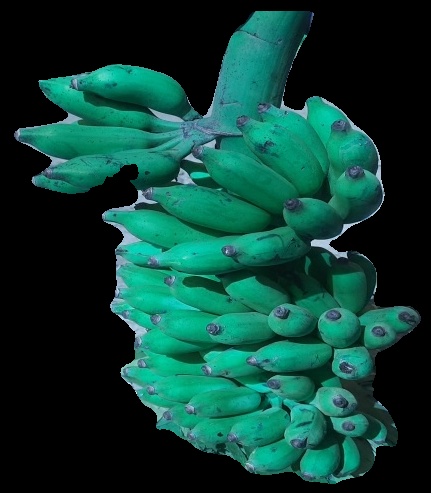
Variety: elakki-bale
Grade: grade3